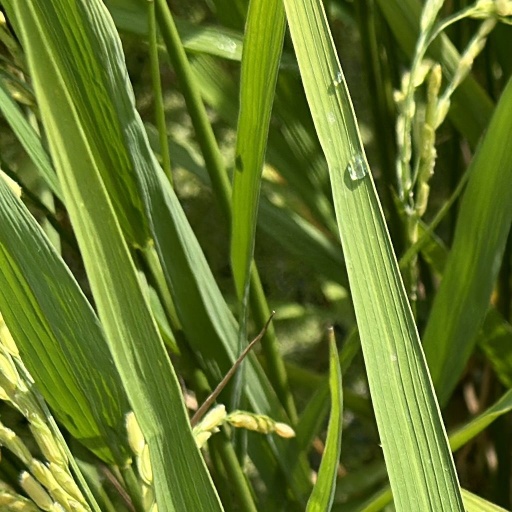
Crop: rice